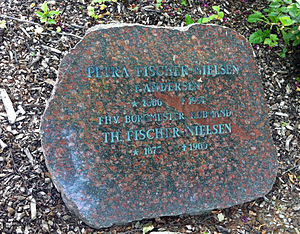
Therchild Fischer-Nielsen
Gravsten for Therchild Fischer-Nielsen på Kolding Gamle Kirkegård
Gravsten for Therchild Fischer-Nielsen, 14. maj 2014
Therchild Fischer-Nielsen var en dansk handelsmand, købmand, lokalpolitiker i Kolding og Kongelig vejer og måler. Han var 1925-30 medlem af Kolding Byråd og borgmester i Kolding.